Ted White (cricketer)

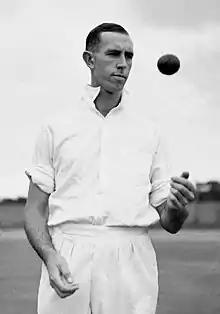
White in 1938

Edward Clive Stewart White (17 April 1913 – 10 October 1999) was an Australian cricketer who played for New South Wales and toured England with the Australian team in 1938 without playing a Test match.